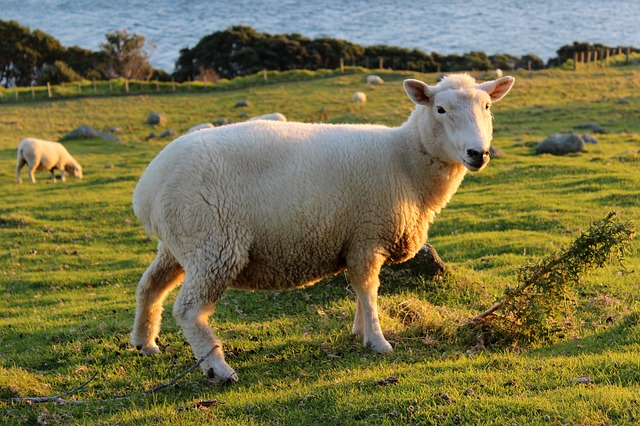
Label: pecora